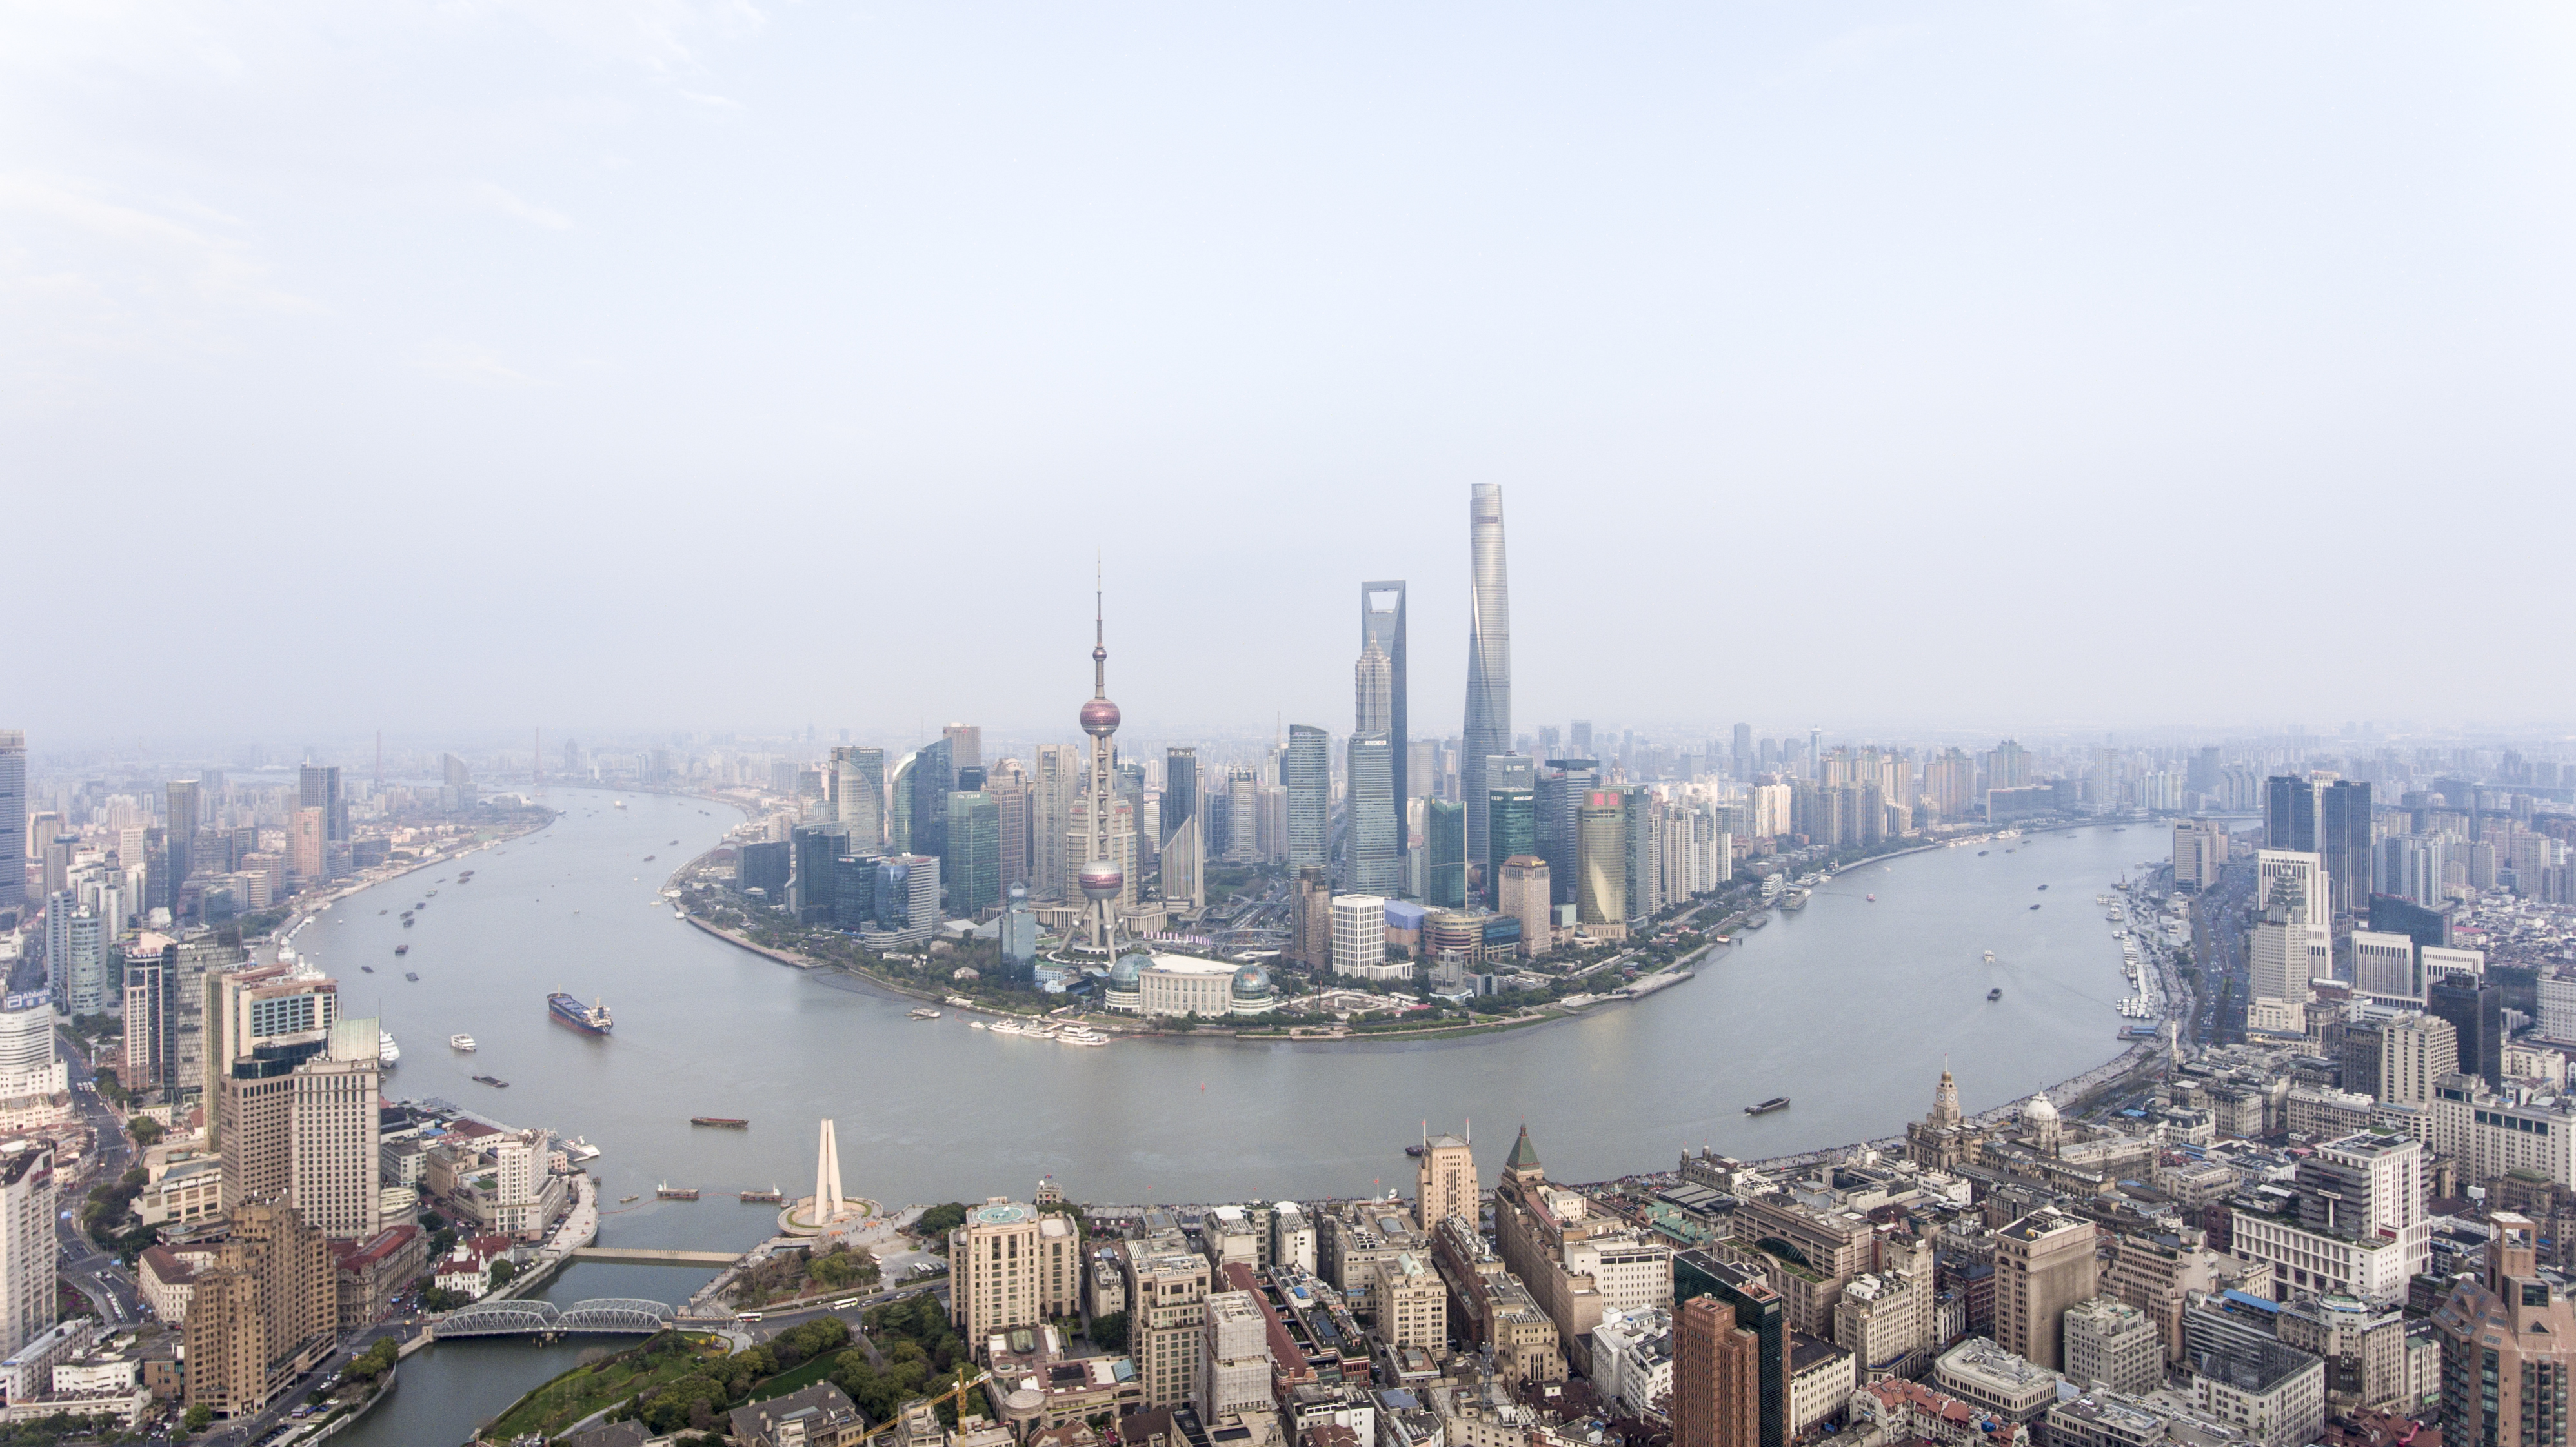
shanghai, oriental, pearl, landscape, river, metropolitan area, city, urban area, skyline, cityscape, metropolis, skyscraper, bird's eye view, tower block, daytime, tower, sky, atmosphere of earth, aerial photography, building, haze, downtown, panorama